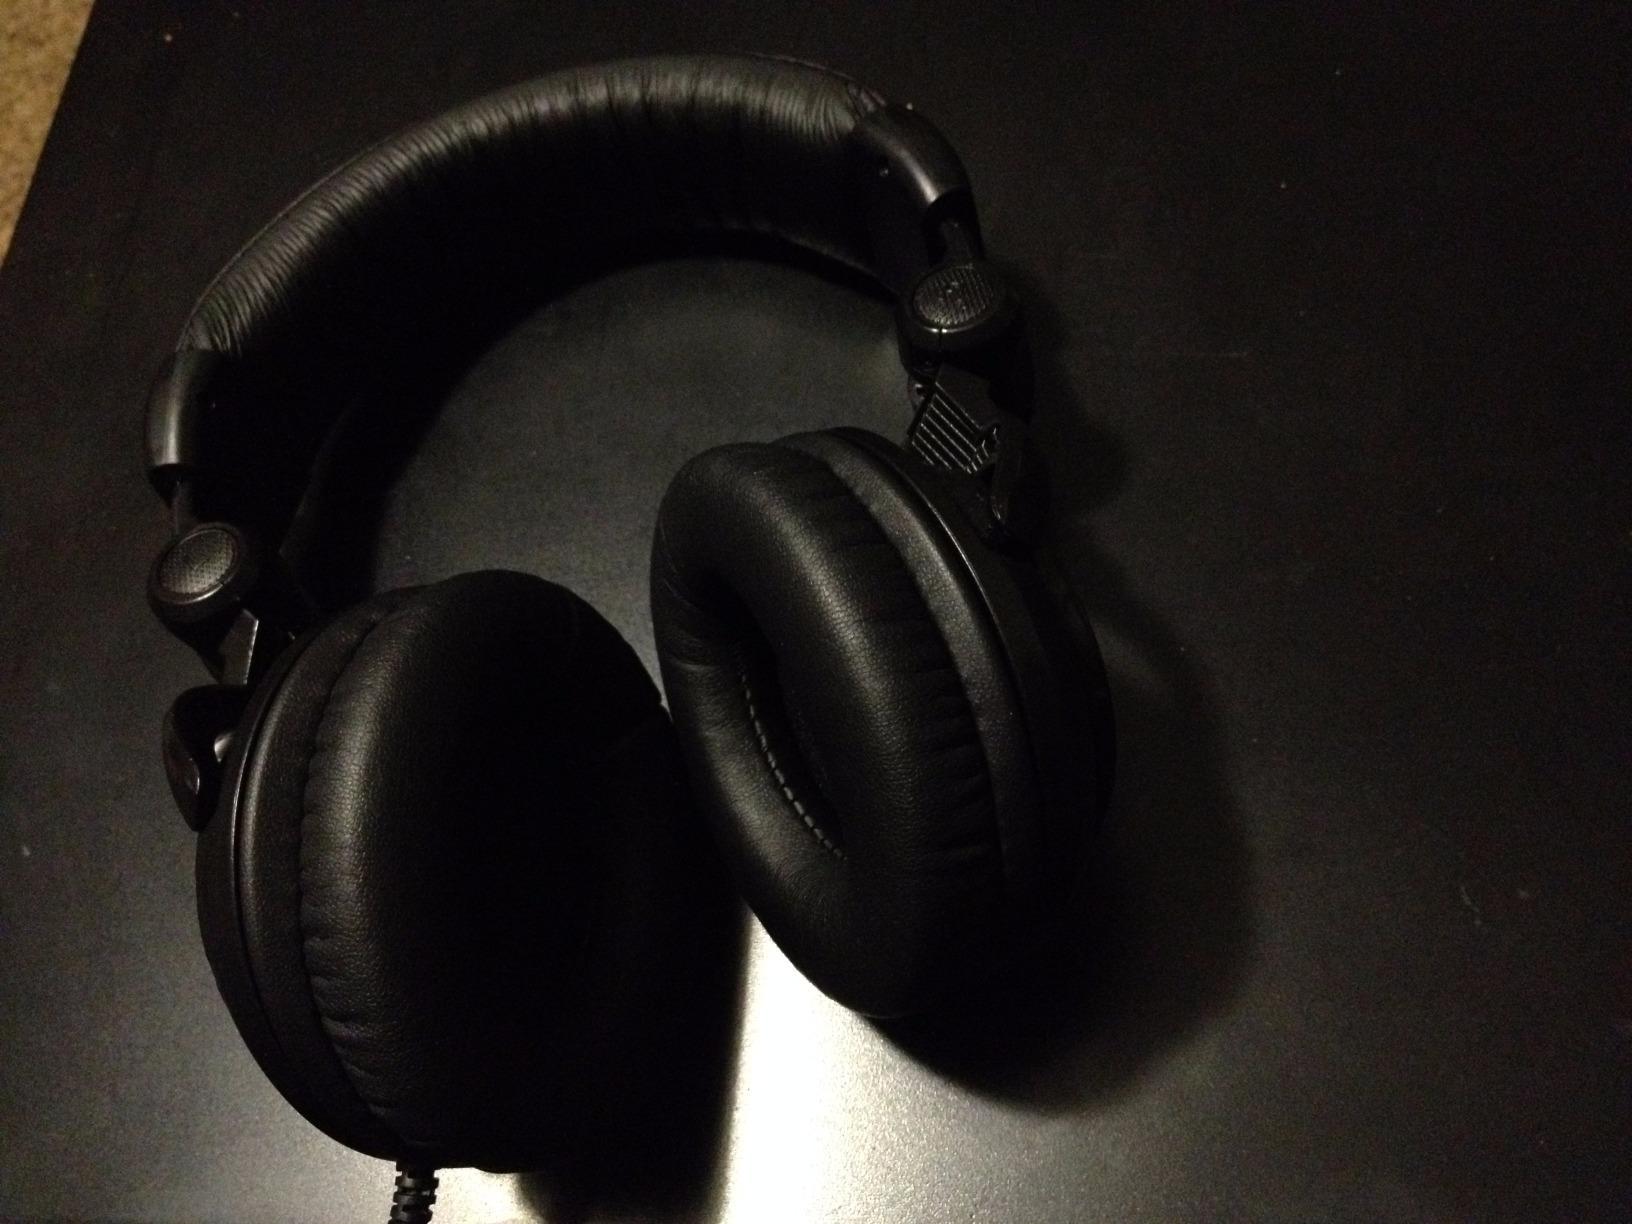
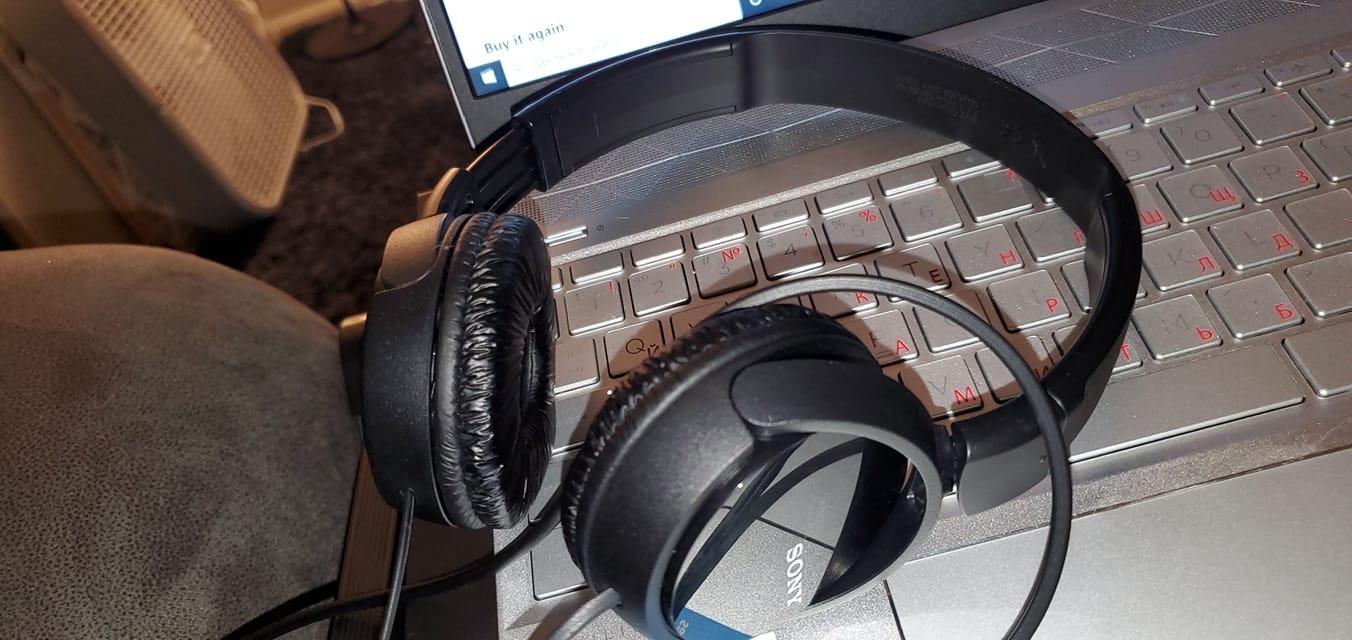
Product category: headphones
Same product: no